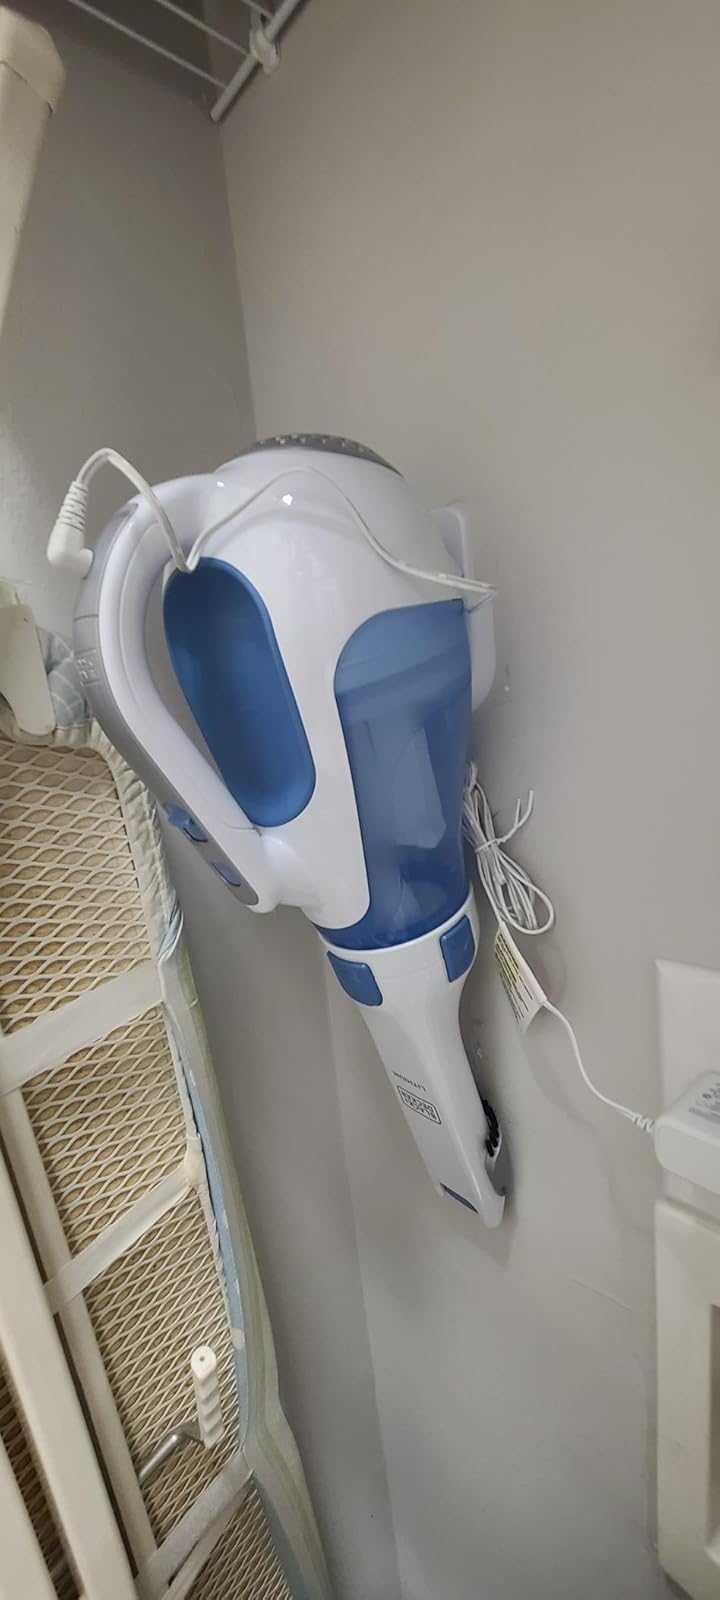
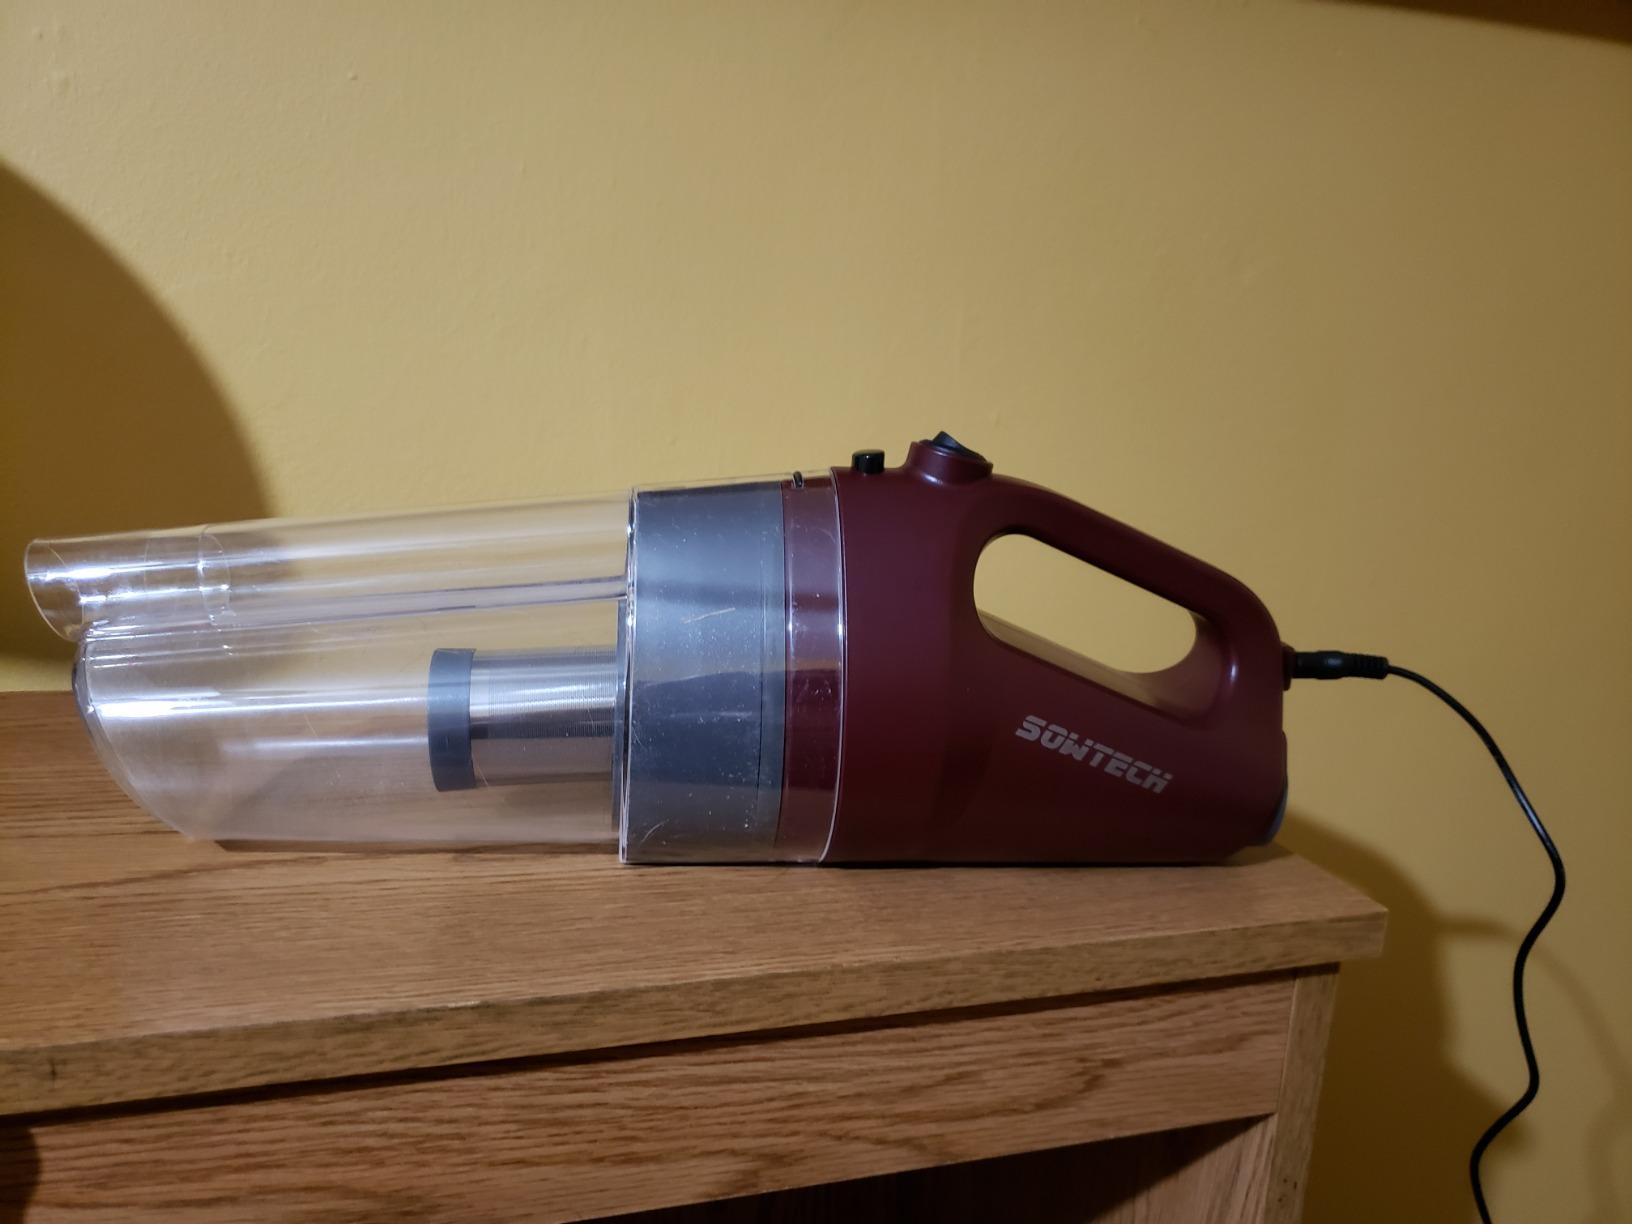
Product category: items_vacuum
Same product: no